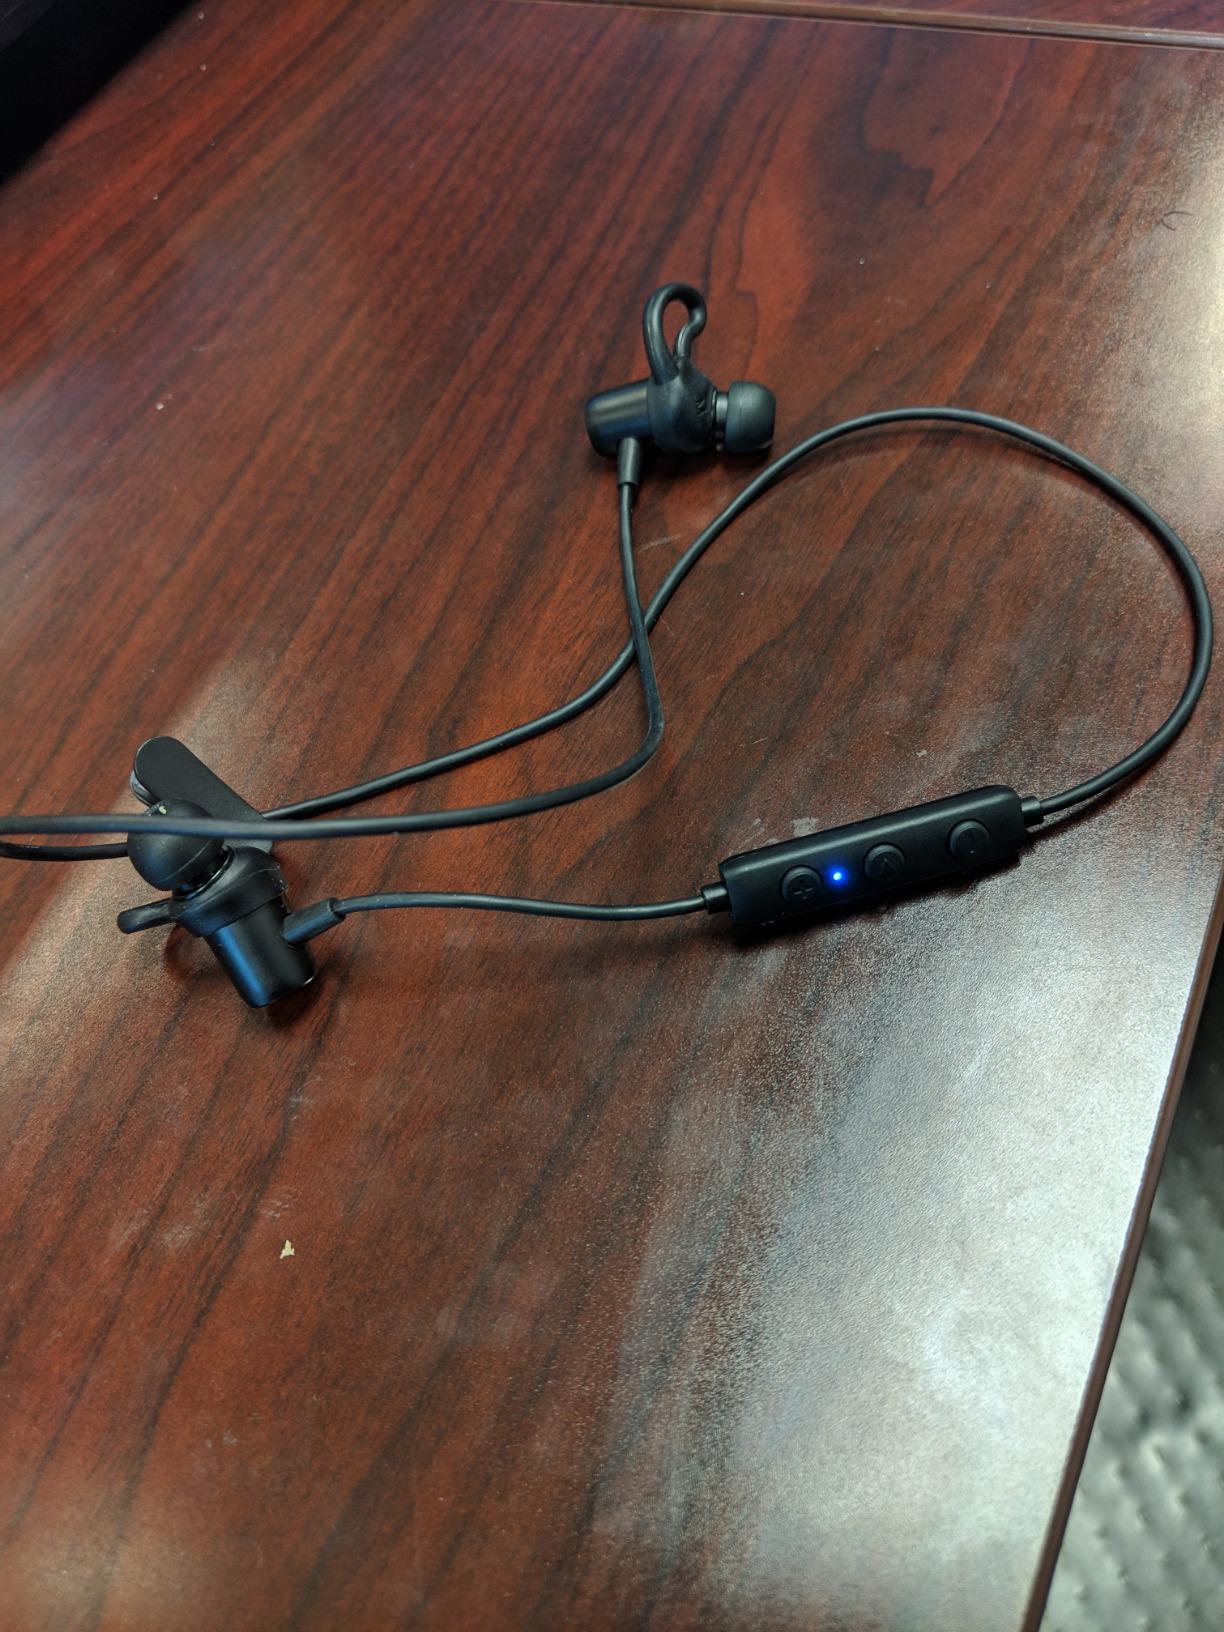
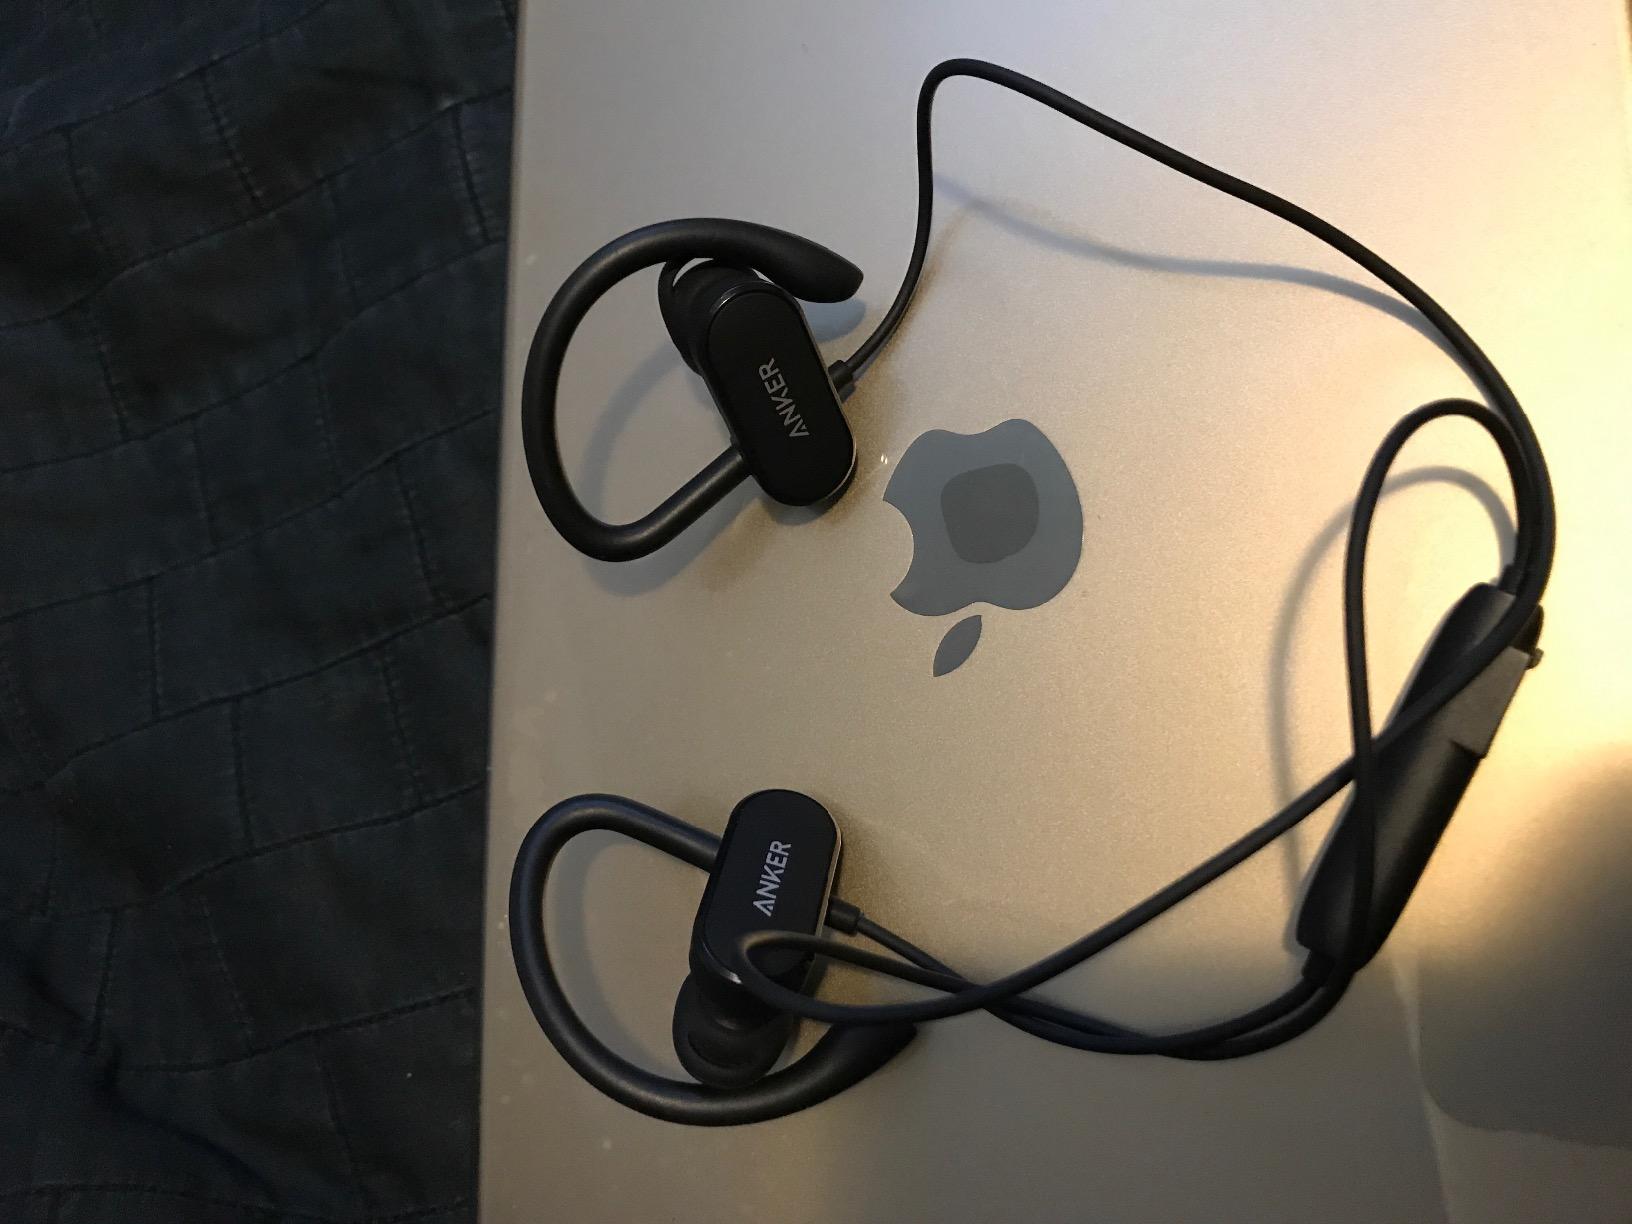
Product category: headphones
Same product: no